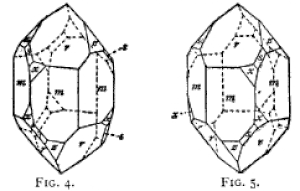
Le quartz est une espèce minérale du groupe des silicates, sous-groupe des tectosilicates, composé de dioxyde de silicium, ou silice, de formule chimique SiO₂, avec des traces de différents éléments tels que Al, Li, B, Fe, Mg, Ca, Ti, Rb, Na, OH.